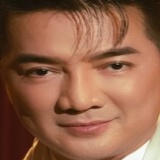
ca sĩ Đàm Vĩnh Hưng